List of Russian federal subjects by average wage

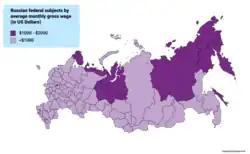
Russian federal subjects by average monthly gross wage (2022)

In all regions, wages and expenses for food, housing and communal services are approximately equal. Since the higher the salary in the region, the higher the costs. This does not apply to Moscow: food prices are equal to food prices in other regions with lower wages. Citizens of Russia living in different regions sometimes find themselves in very different conditions. In some areas, due to climatic reasons, the cost of living is much higher, while working and living conditions are much more difficult and are associated with additional burdens on people's health. In this regard, in some regions of the country, a district coefficient is required for wages (surcharge, compensation to an employee for working in difficult climatic conditions or in connection with other costs). These regions include: the southern part of the East Siberian region; Far East; The Far North and regions similar in status to it.